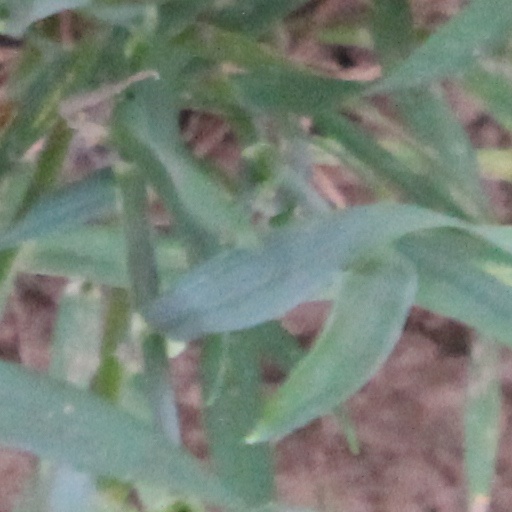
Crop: wheat